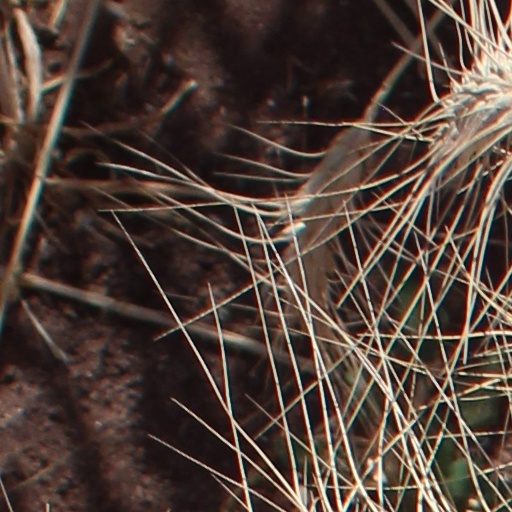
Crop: wheat